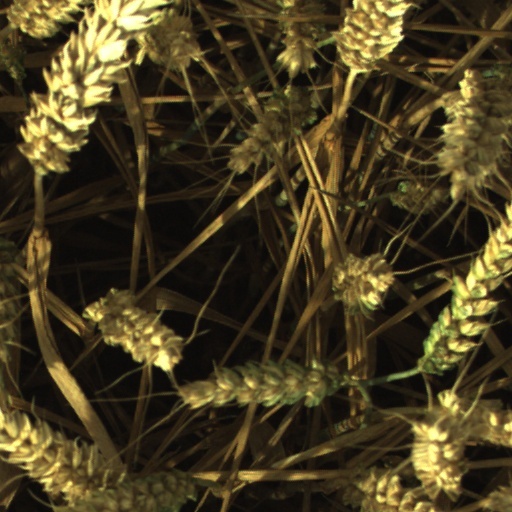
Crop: wheat